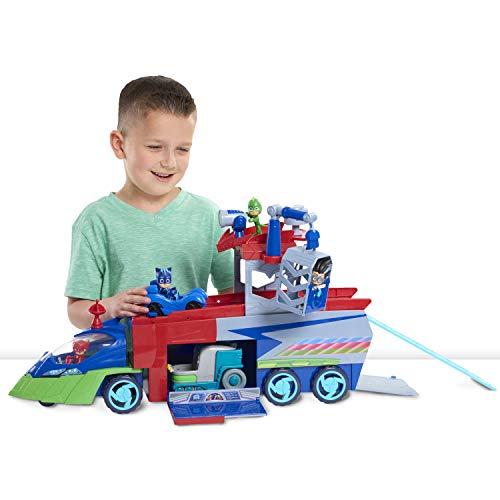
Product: PJ Masks PJ Seeker with Bonus Catboy, Owlette and Gekko Figures - Amazon Exclusive Mailer
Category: Toys & Games | Toy Figures & Playsets | Action Figures
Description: The PJ Seeker includes catboy figure and mini cat car.
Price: $59.99
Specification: ProductDimensions:28.5x7x9inches|ItemWeight:6.95pounds|ShippingWeight:6.95pounds(Viewshippingratesandpolicies)|ASIN:B07RK31L2S|Itemmodelnumber:95691|Manufacturerrecommendedage:36months-10years|Batteries:3AAAbatteriesrequired.(included)